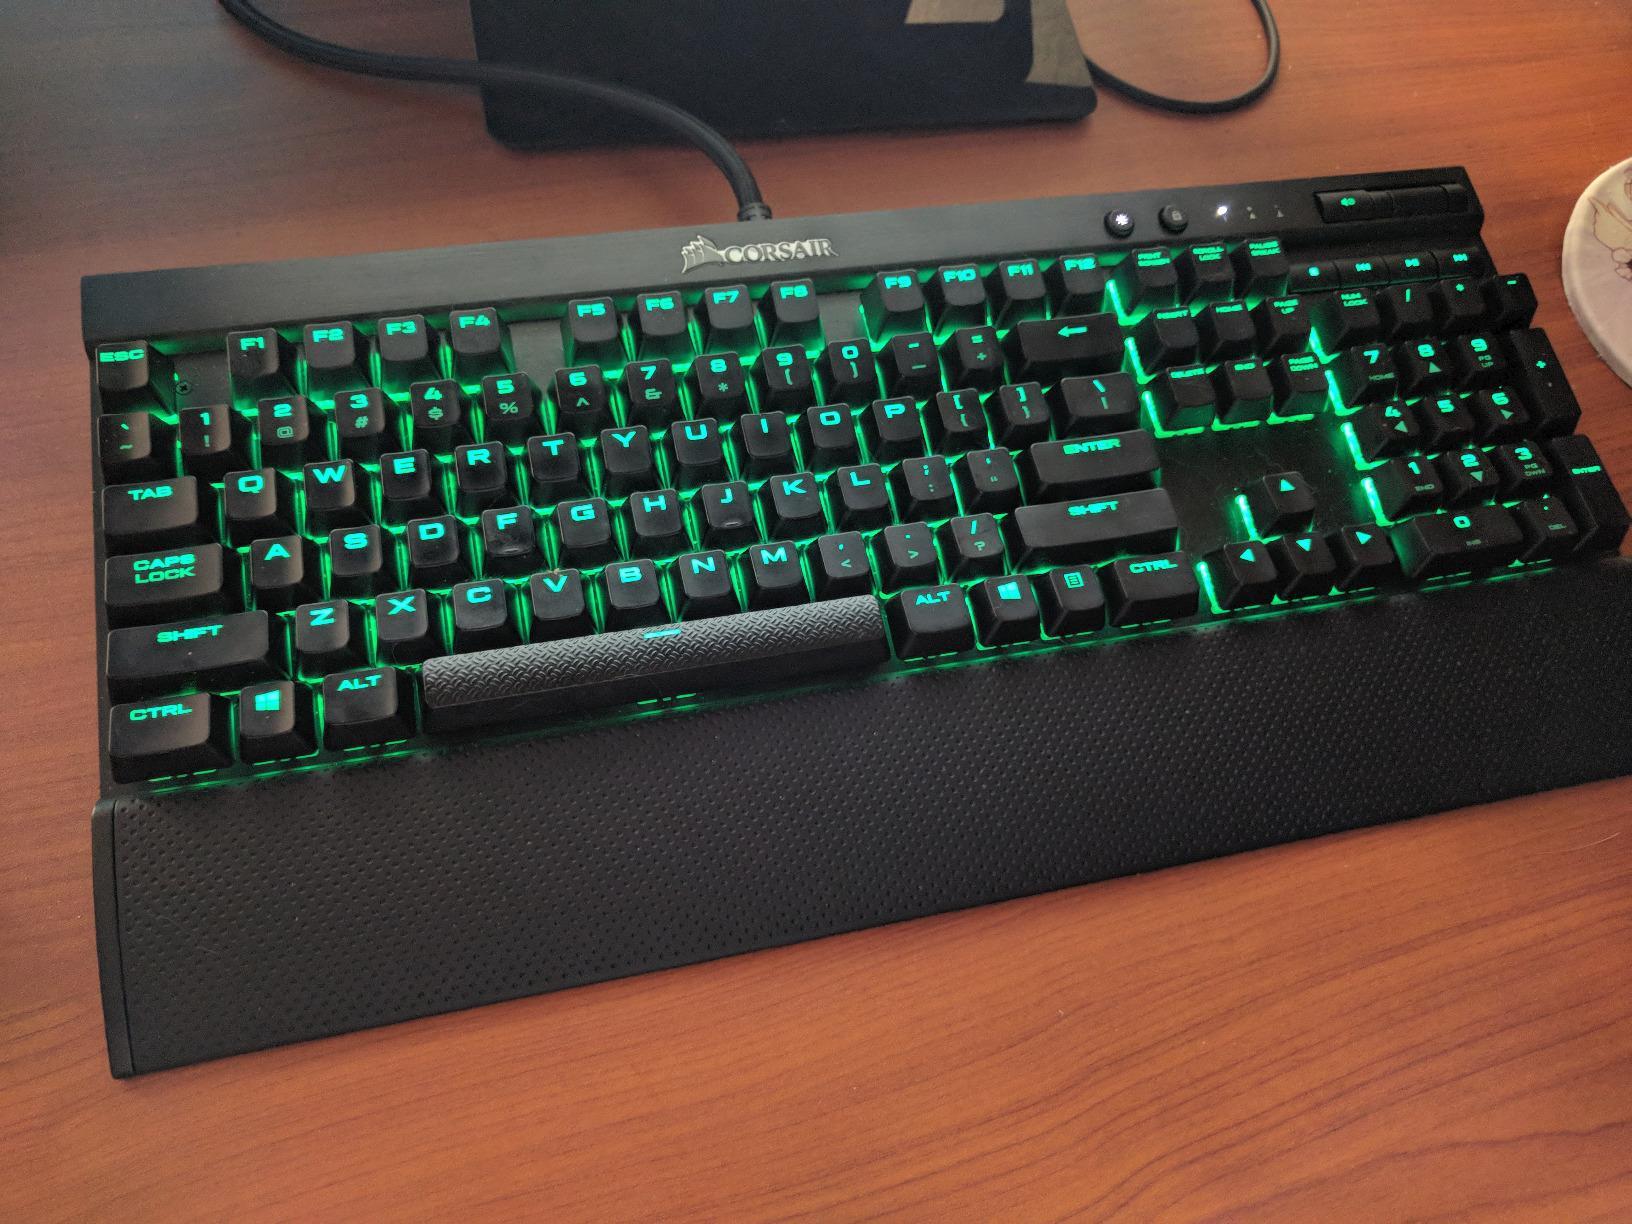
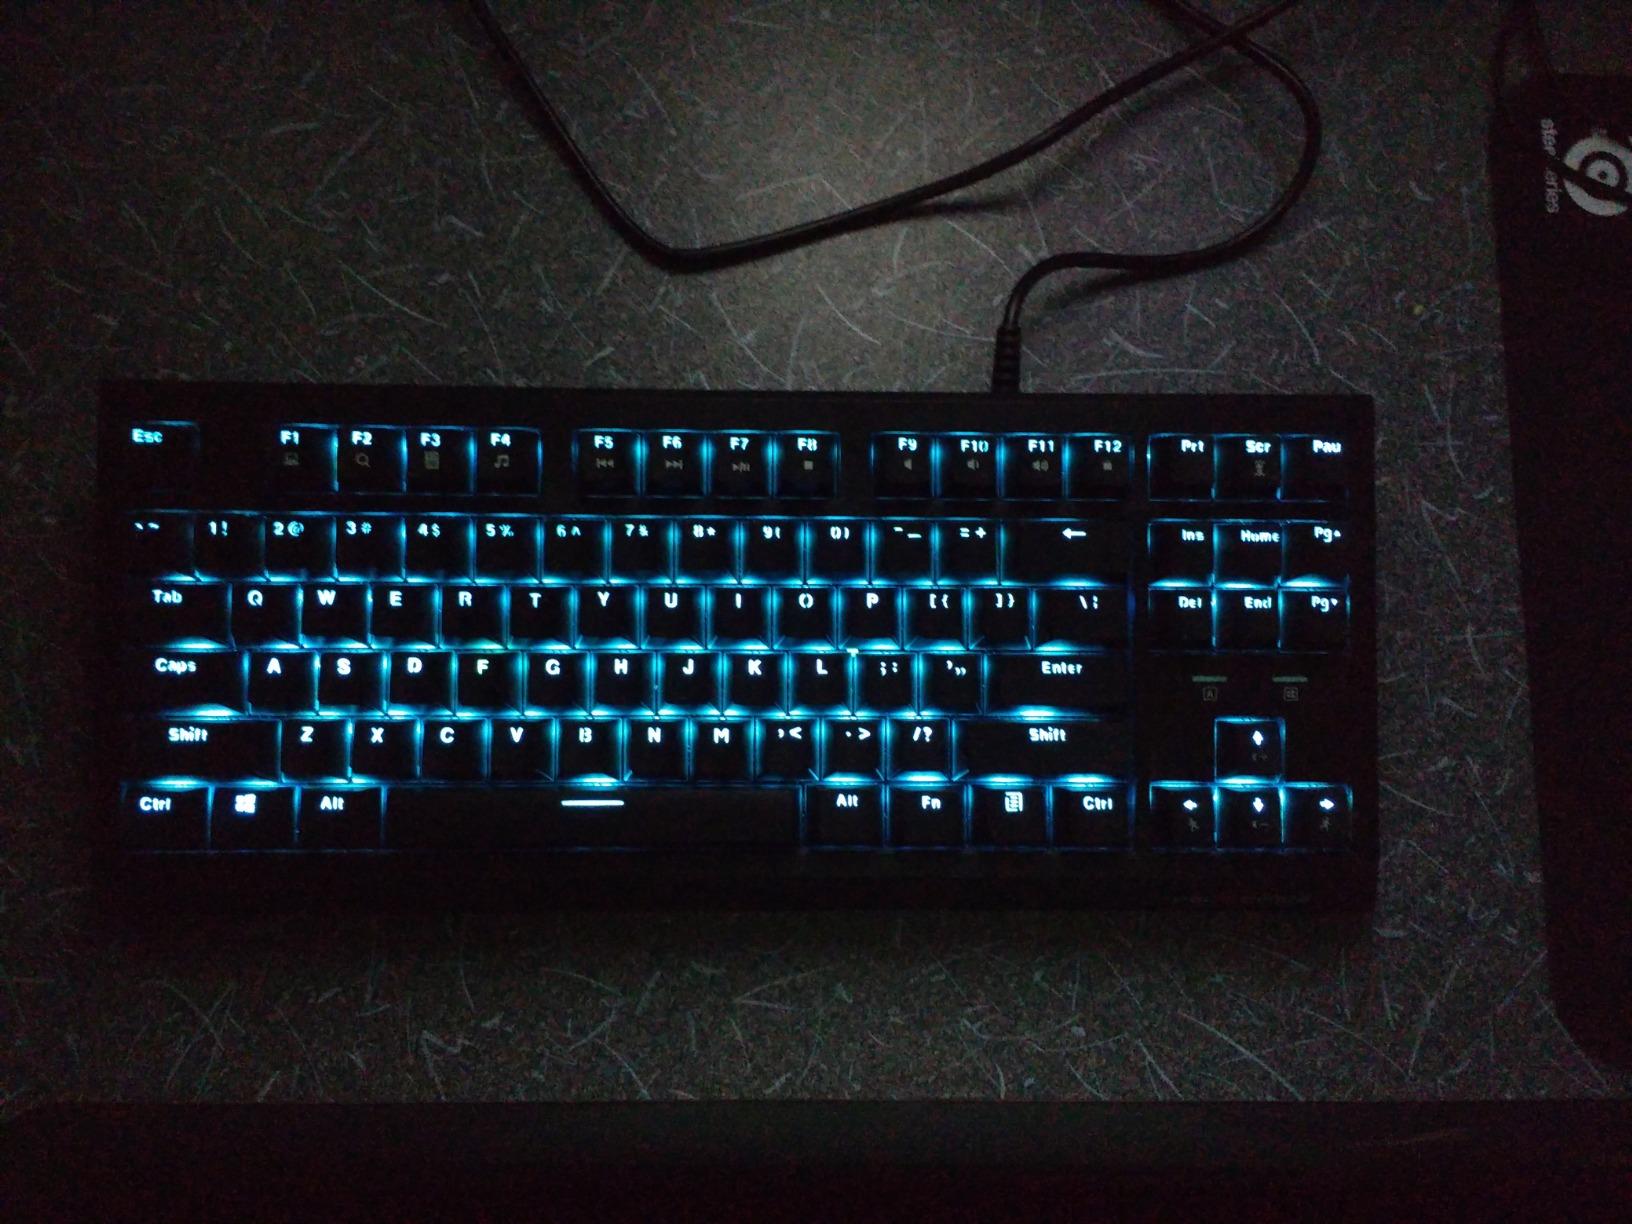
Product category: keyboard
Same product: no